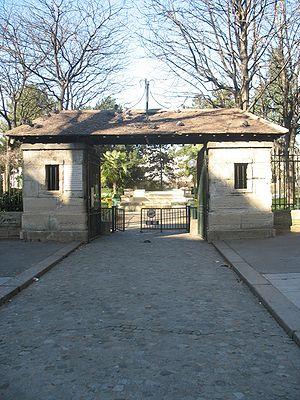
Les deux guérites d’accès de l'ancienne prison de la petite Roquette servent d'entrée à l'actuel square de la Roquette au 168 rue de la Roquette.
La rue de la Roquette est une très ancienne voie des faubourgs de l'est de Paris, qui permettait de rejoindre le couvent des Hospitalières de la Roquette depuis la porte Saint-Antoine.
Le square de la Roquette est un square du 11ᵉ arrondissement de Paris.